Jessica Anderson (writer)

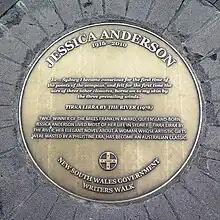
Jessica Anderson Sydney Writers Walk plaque

Anderson was by no means alone in her late emergence onto the literary stage: Geordie Williamson notes that several of Anderson's Australian female contemporaries including Elizabeth Jolley, Olga Masters, and Amy Witting did not begin publishing until they had reached retirement age. He suggests that each of these women was constrained largely by material circumstances, including "the demands of family and work, lack of financial independence, an indifferent publishing environment." When discussing her career, Anderson was quite clear about where her duties lay: "When I was married, and writing at home (writing was my second job; my first was the house) ... I never craved to be out in the workplace." He suggests that, as well as adverse material circumstances, Anderson's career was delayed, and her success mitigated by modesty and a certain "diffidence regarding her gifts." In her own essay entitled "Starting Too Late," Anderson complains that "they are unwilling servants, those skills we learn too late." She would perhaps have described success as such a skill. When asked about how winning awards had affected her life, she replied that: